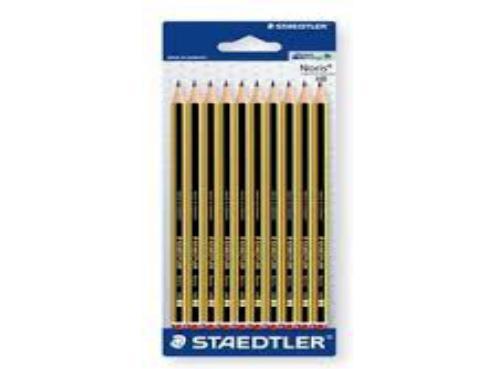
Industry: Necessities